Ferdinand I of the Two Sicilies

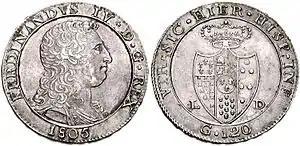
Piastra of Ferdinand IV of Naples, dated 1805

The French victory at the Battle of Austerlitz on 2 December enabled Napoleon to launch an invasion of the Kingdom of Naples. Ferdinand fled to Palermo on 23 January 1806, followed soon after by his wife and son, and on 14 February 1806 the French again entered Naples. Napoleon declared that the Bourbon dynasty had forfeited the crown, and proclaimed his brother Joseph King of Naples and Sicily. But Ferdinand continued to reign over the latter kingdom (becoming the first King of Sicily in centuries to actually reside there) under British protection.